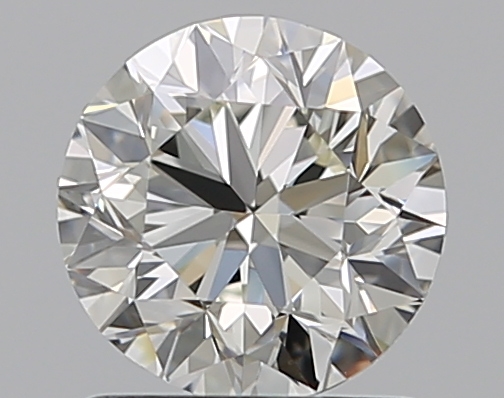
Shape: round
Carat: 1
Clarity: VVS1
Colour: J
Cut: VG
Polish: EX
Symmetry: VG
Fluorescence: F
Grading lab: GIA
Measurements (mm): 6.16 x 6.26 x 4.03